Columbia, Missouri

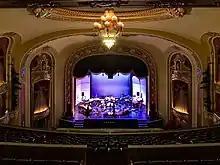
Photograph from inside the Missouri Theater

The city's three public high schools are also known for their productions. Rock Bridge High School performs a musical in November and two plays in the spring. Hickman High School also performs a similar season with two musical performances (one in the fall, and one in the spring) and 2 plays (one in the winter, and one at the end of their school year). The newest high school, Battle High, opened in 2013 and also is known for their productions. Battle presents a musical in the fall and a play in the spring, along with improv nights and more productions throughout the year.